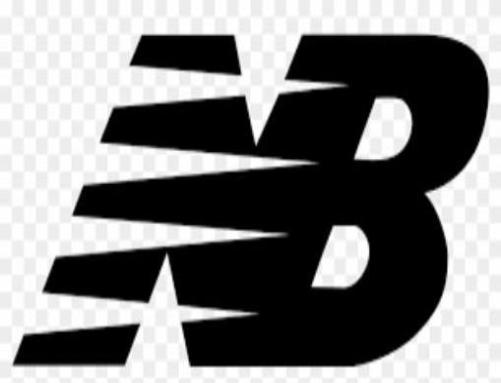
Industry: Clothes